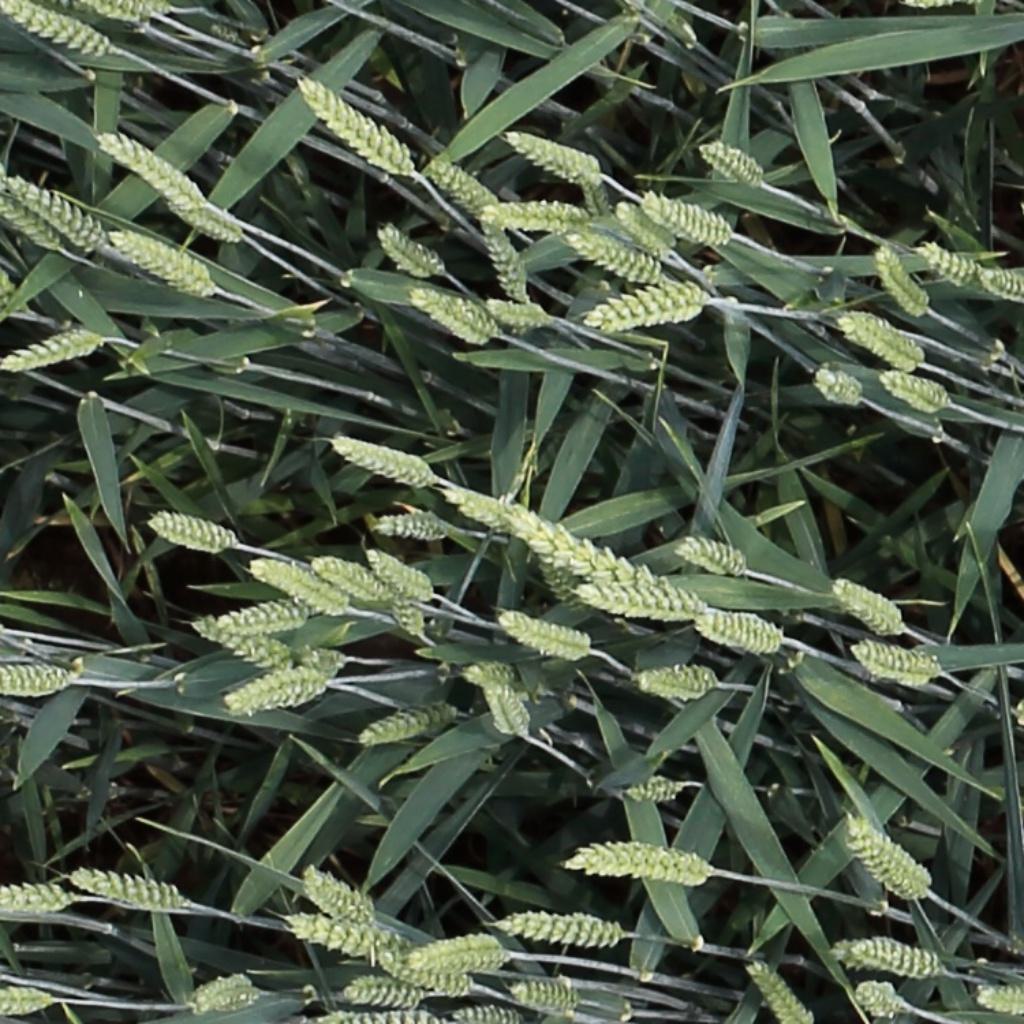
Country: Switzerland
Location: Usask
Wheat development stage: Filling